Geography of Switzerland

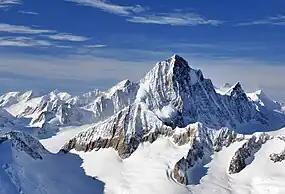
Culminating at the Finsteraarhorn, the great northern range constitutes an important climatic barrier

The Swiss Alps form part of a chain of mountains that stretch across southern Europe and isolate Northern Europe from the Mediterranean Sea. Several important passes through the Alps are located in Switzerland, and control of the passes has been important throughout Switzerland's history. The Alps have an average altitude of and cover nearly two thirds of the total surface area. Within the Alps there are 48 mountains that are or higher.